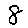
Label: 8